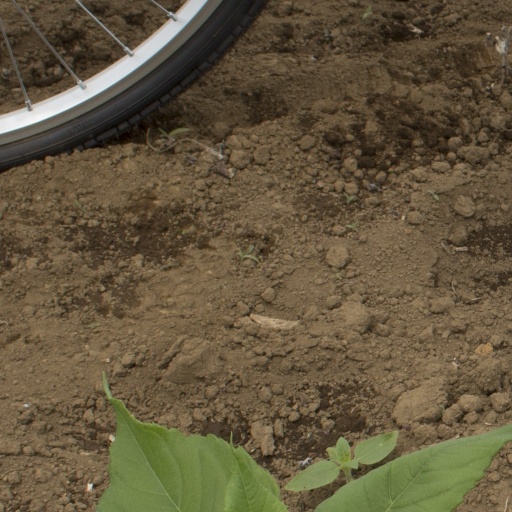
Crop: Jerusalem artichoke